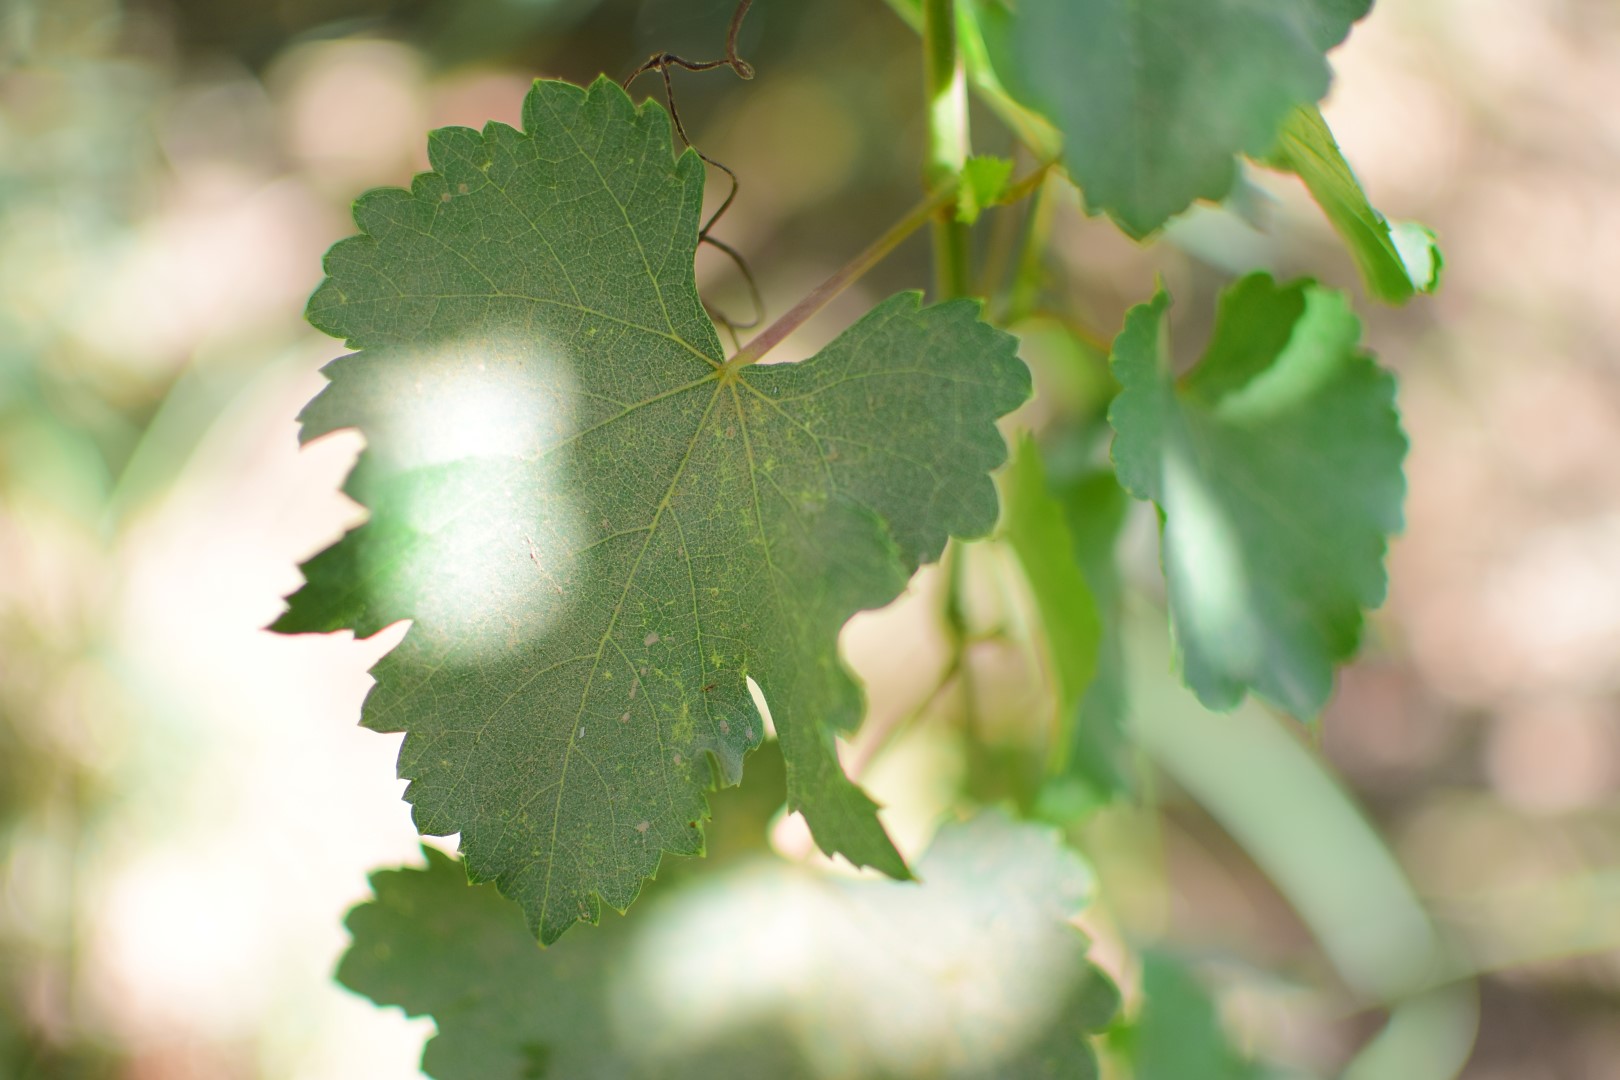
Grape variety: Frinsi